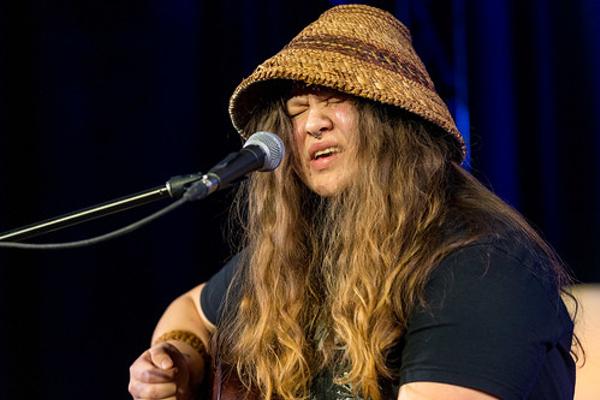
回答: それでは聞いてください―――『国民保護サイレン』